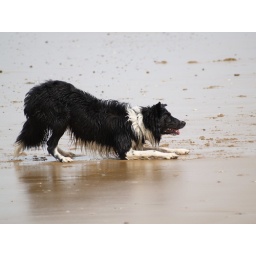
This dog was just having so much fun chasing the ball in the surf